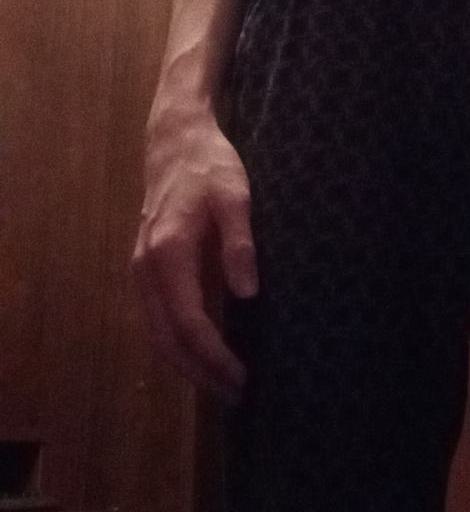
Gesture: no_gesture